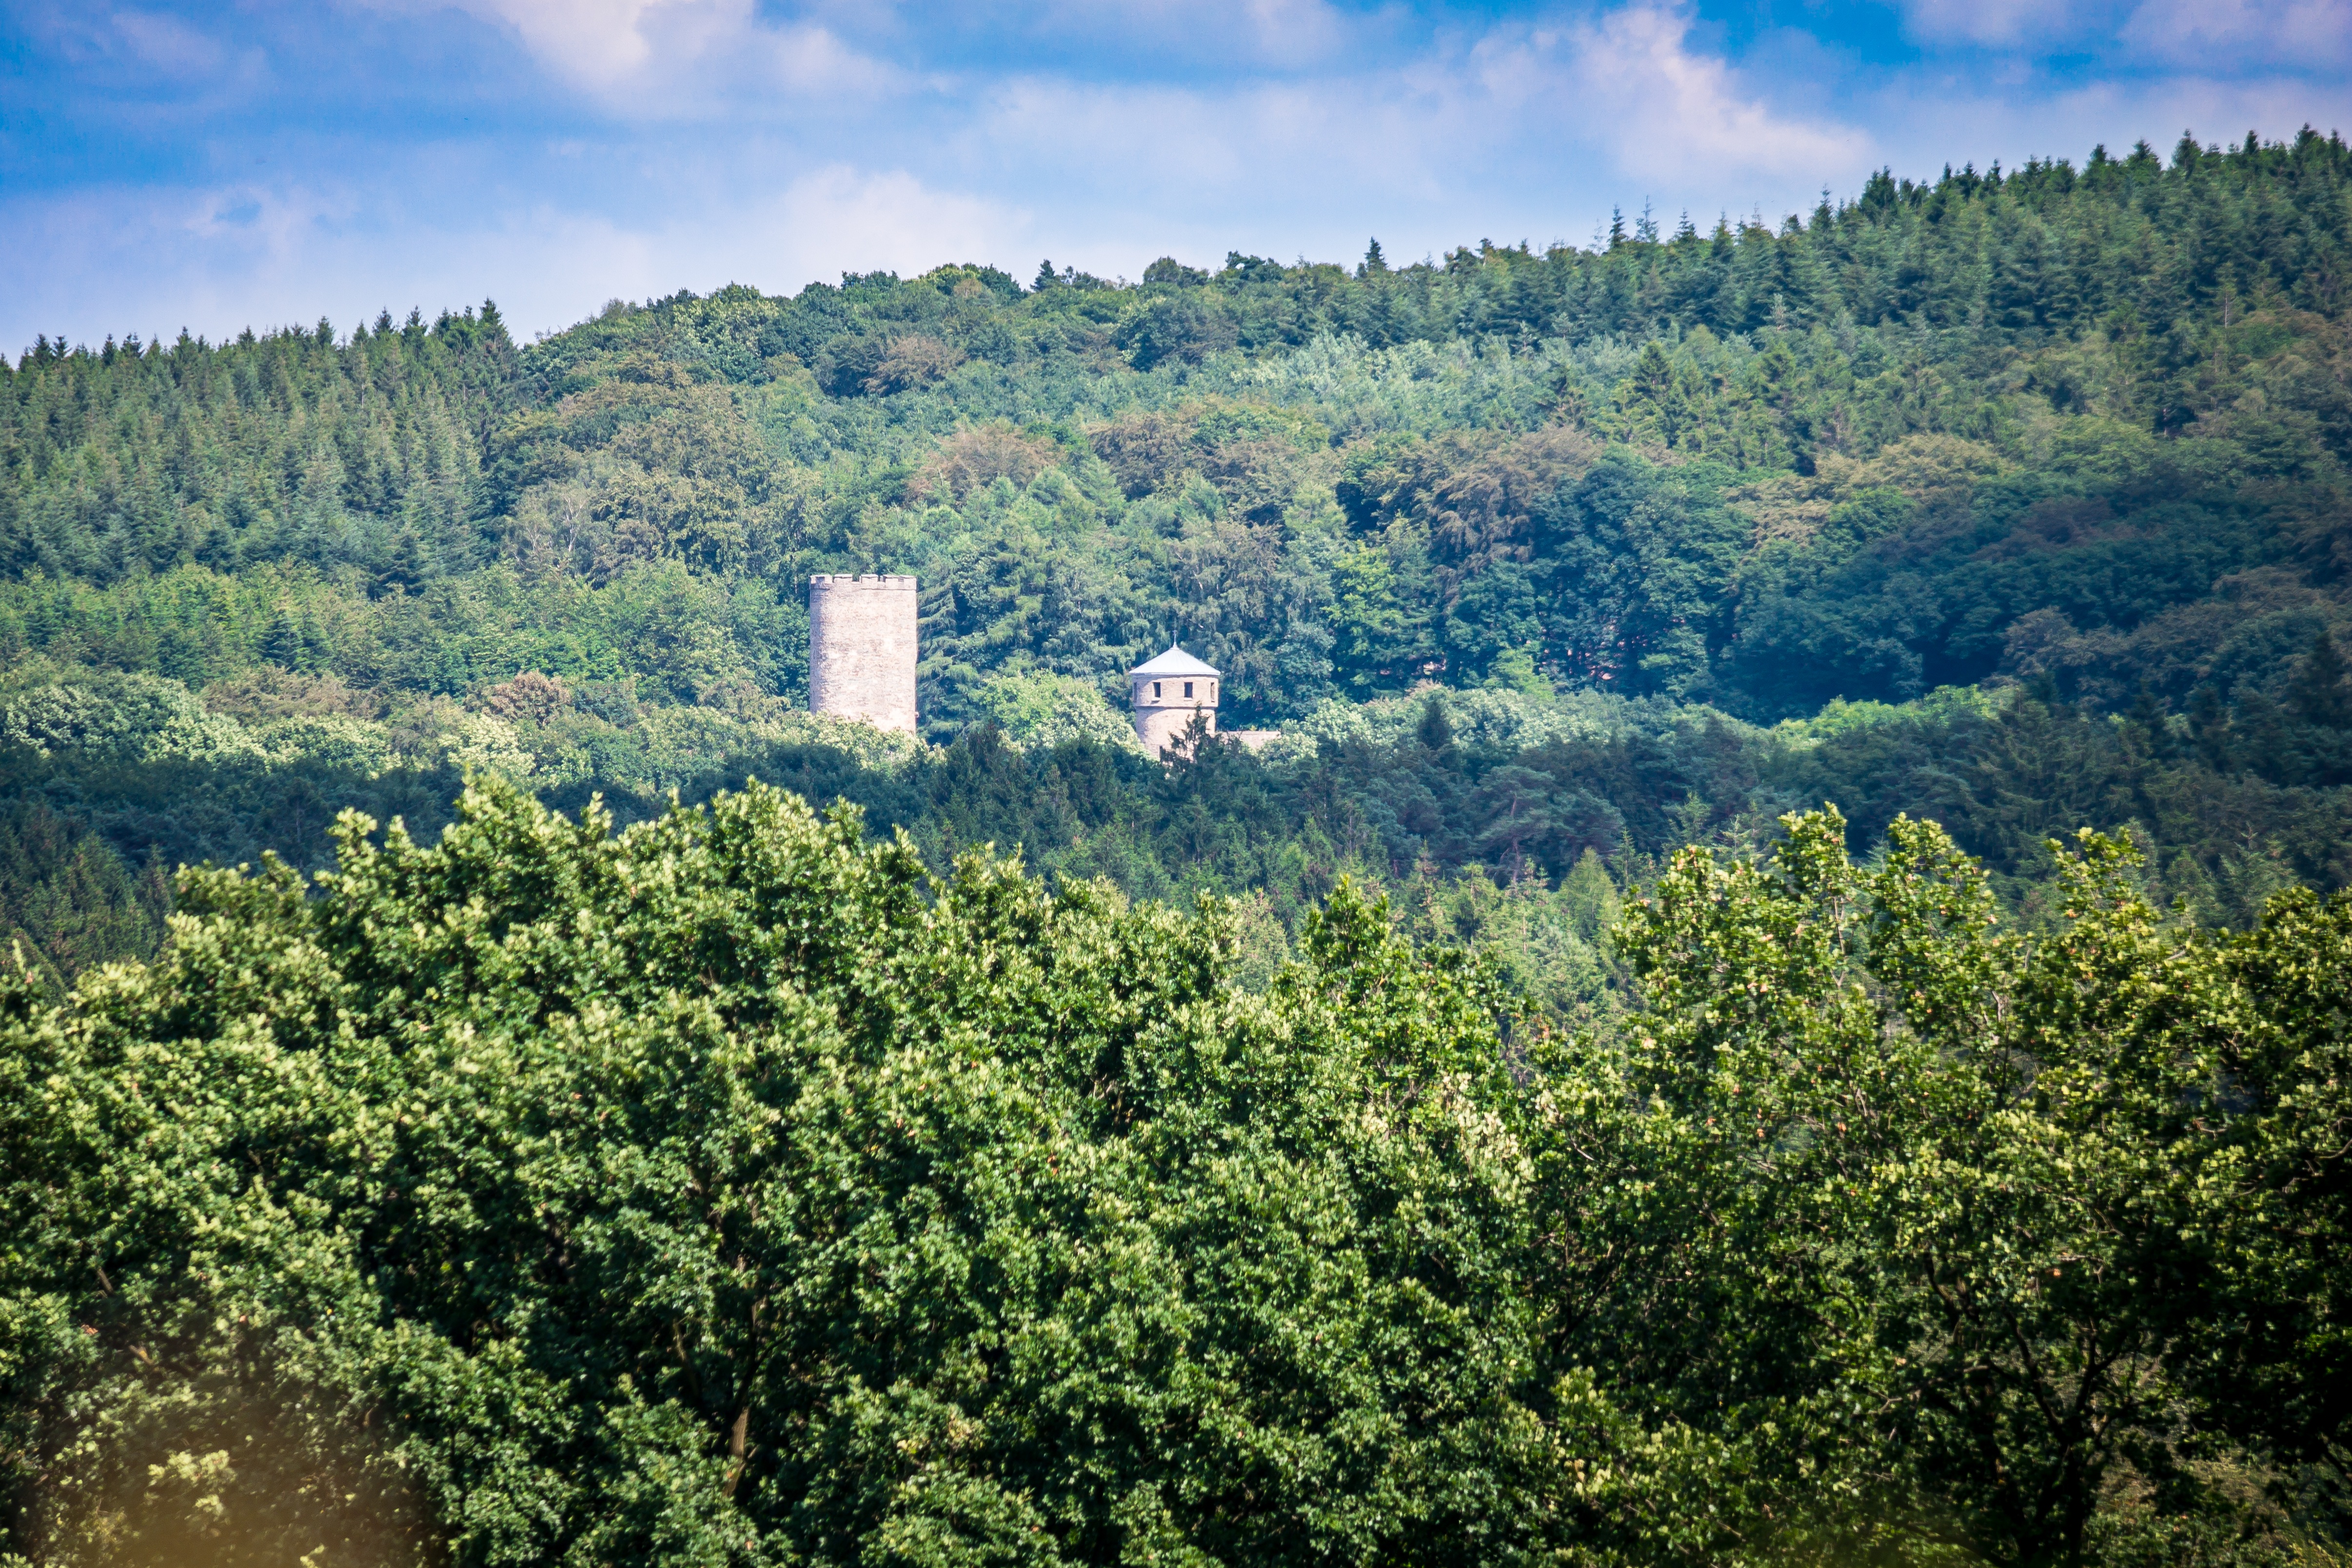
landscape, tree, nature, forest, wilderness, mountain, meadow, hill, valley, mountain range, idyllic, green, jungle, park, castle, ridge, vegetation, rainforest, plantation, plateau, germany, woodland, hidden, habitat, eifel, ecosystem, destination, rural area, biome, laufenburg, height burg, langerwehe, natural environment, geographical feature, atmospheric phenomenon, woody plant, mountainous landforms, temperate coniferous forest